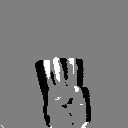
ASL letter: w